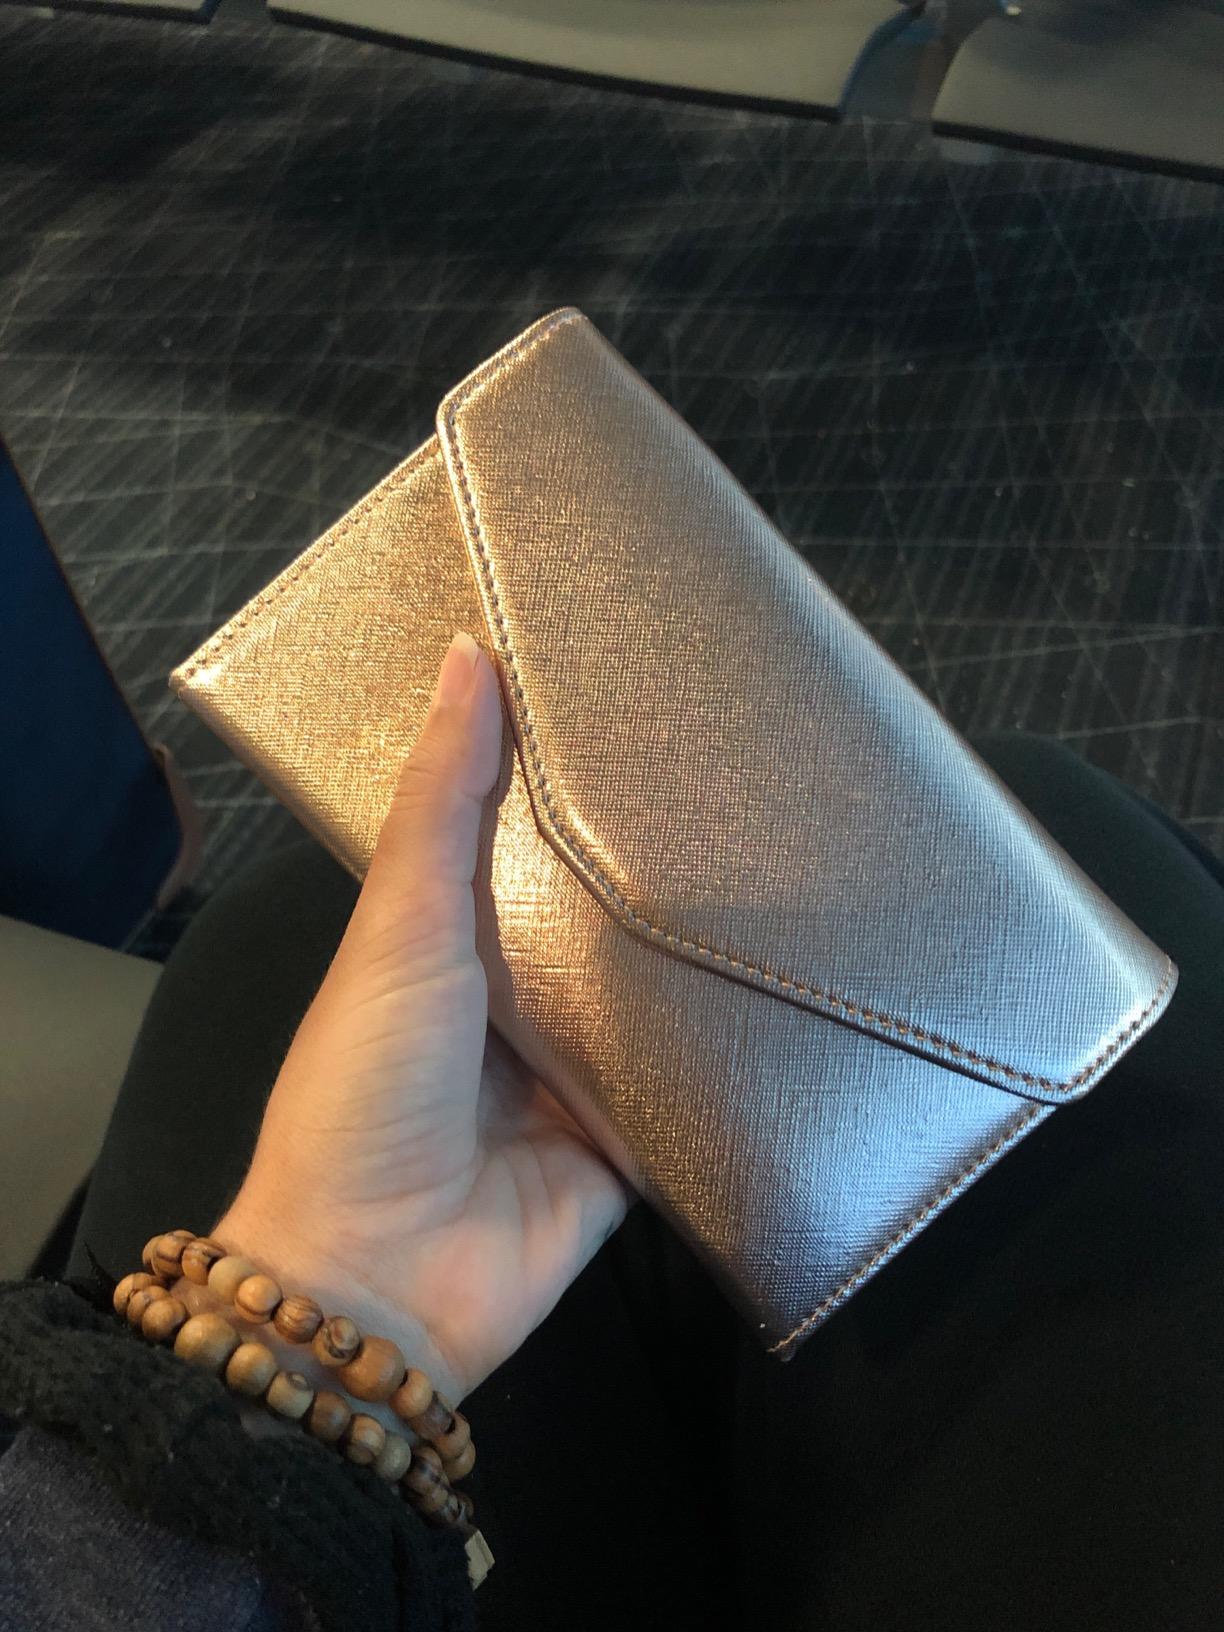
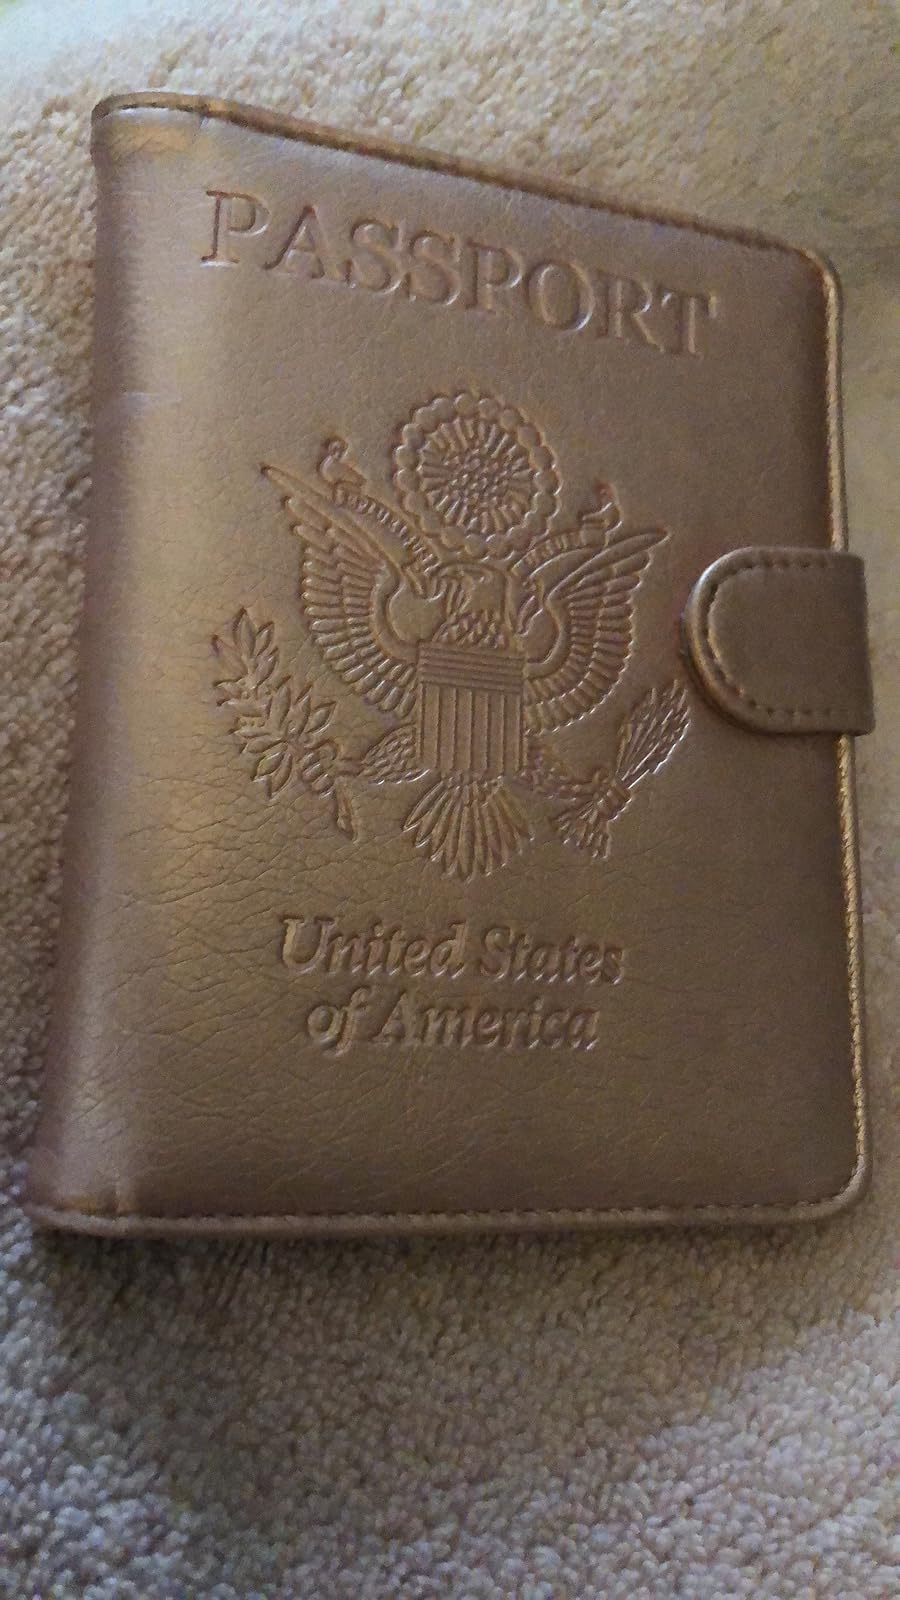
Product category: accessories_wallet
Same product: no